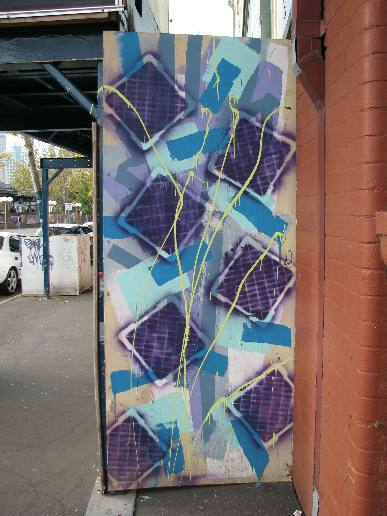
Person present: No